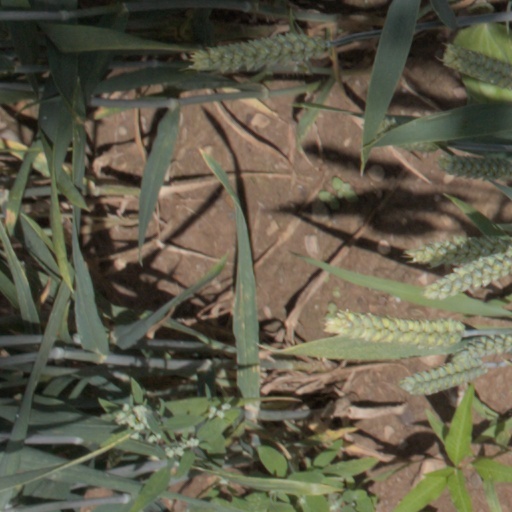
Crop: wheat